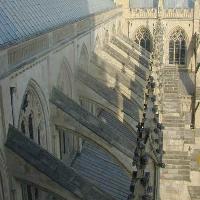
Weather: sun or clear